Engestofte

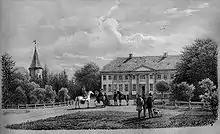
Engestofte depicted by Ferdinand Richardt in 1867

Monica Emily Wichfeld ("née" Massey-Beresford), who was from Ulster in the north of Ireland and who married Jørgen Adalbert Wichfeld in 1916, was impressed with the forty-roomed mansion, the surrounding buildings, the long driveway lined with limes and elms, and the terraces leading from the house down to the lake below.